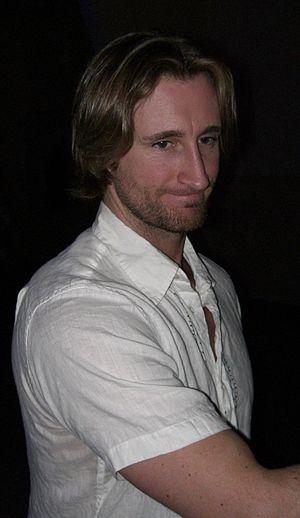
Paul Traynor est un joueur de hockey sur glace professionnel canadien.